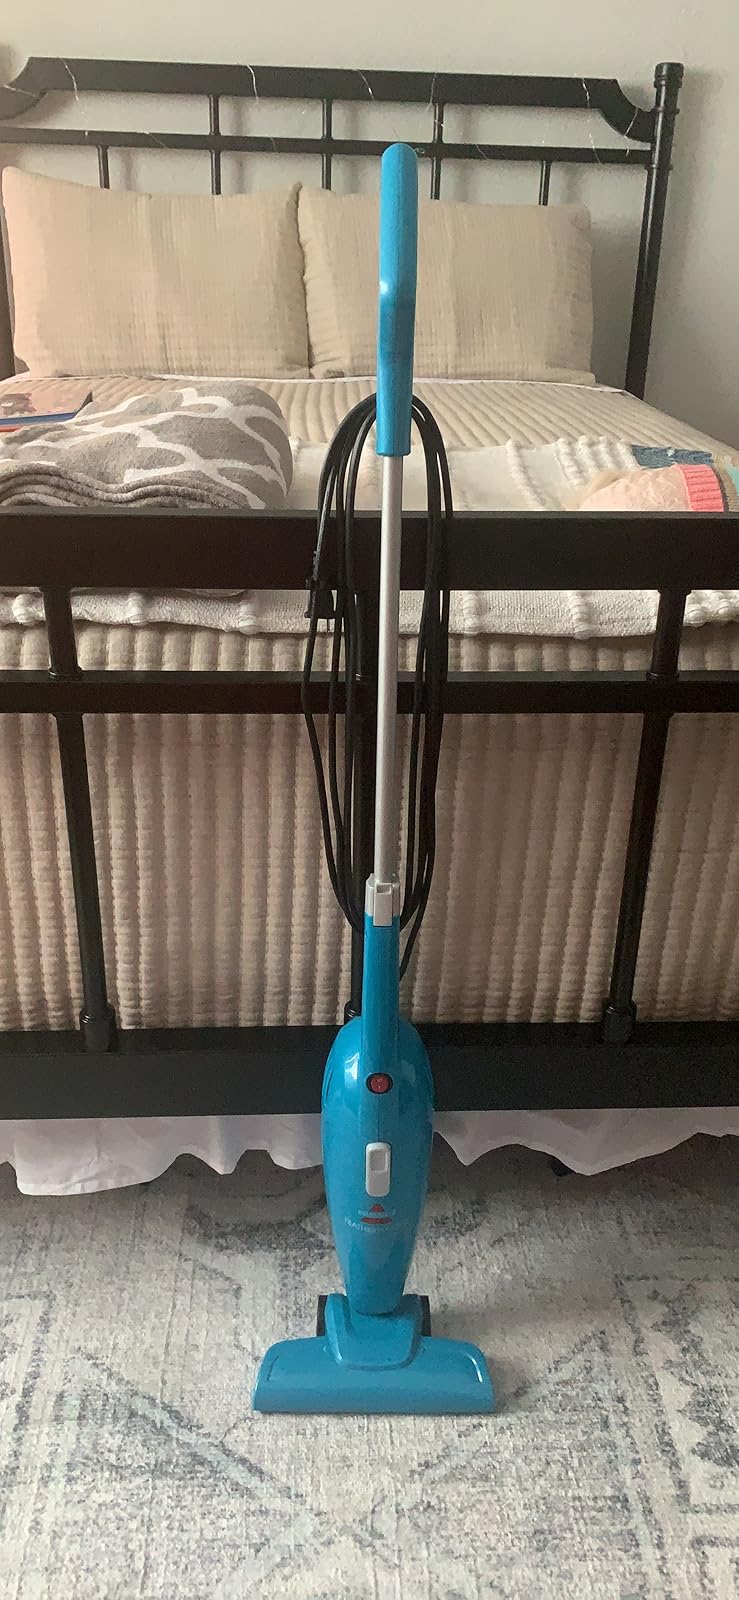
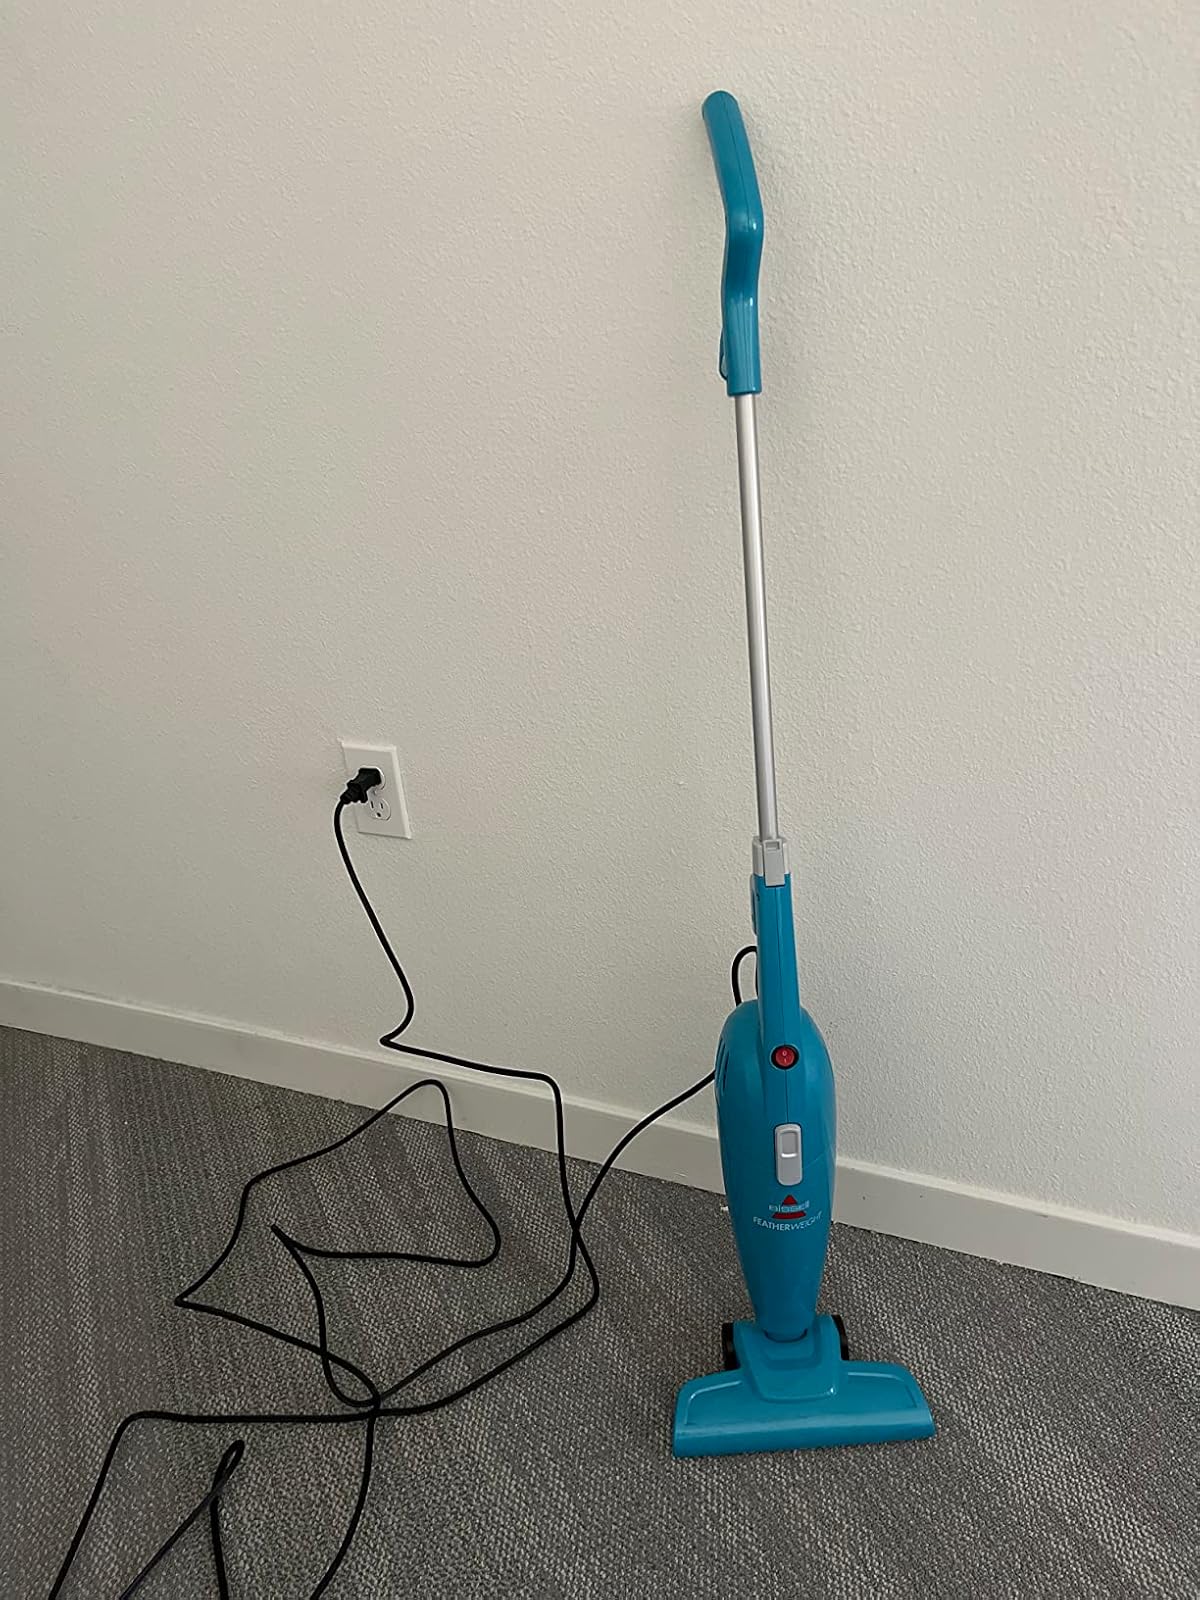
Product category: items_vacuum
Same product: yes